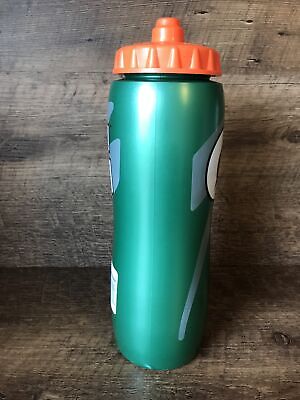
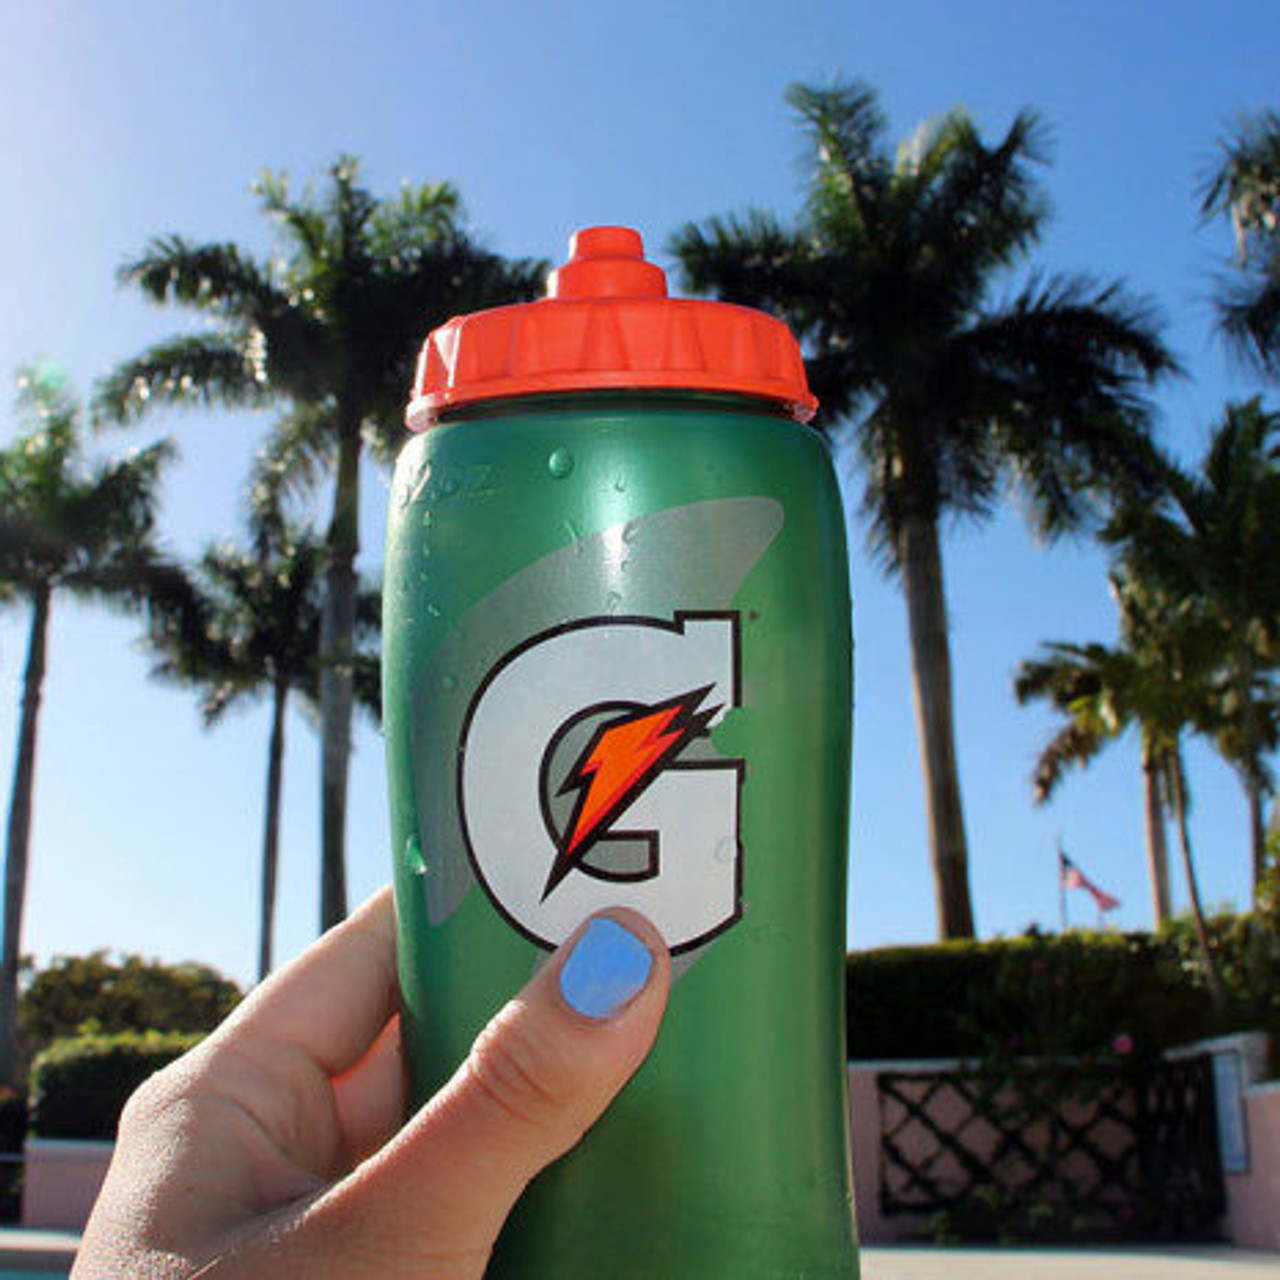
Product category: misc
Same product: yes